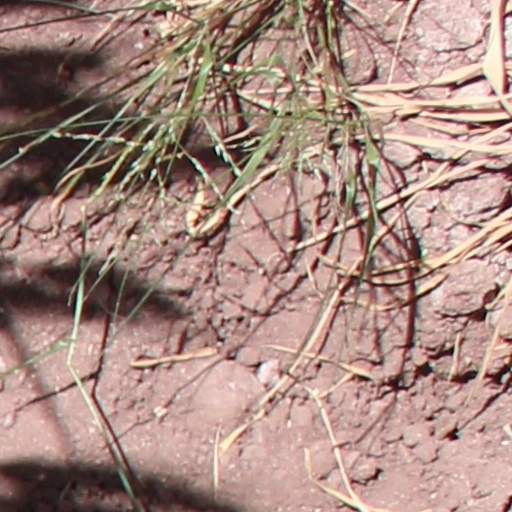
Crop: wheat